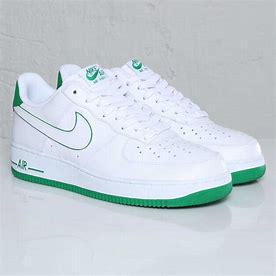
Brand: Nike
Model: Air Force